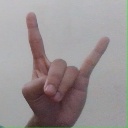
अक्षर: श